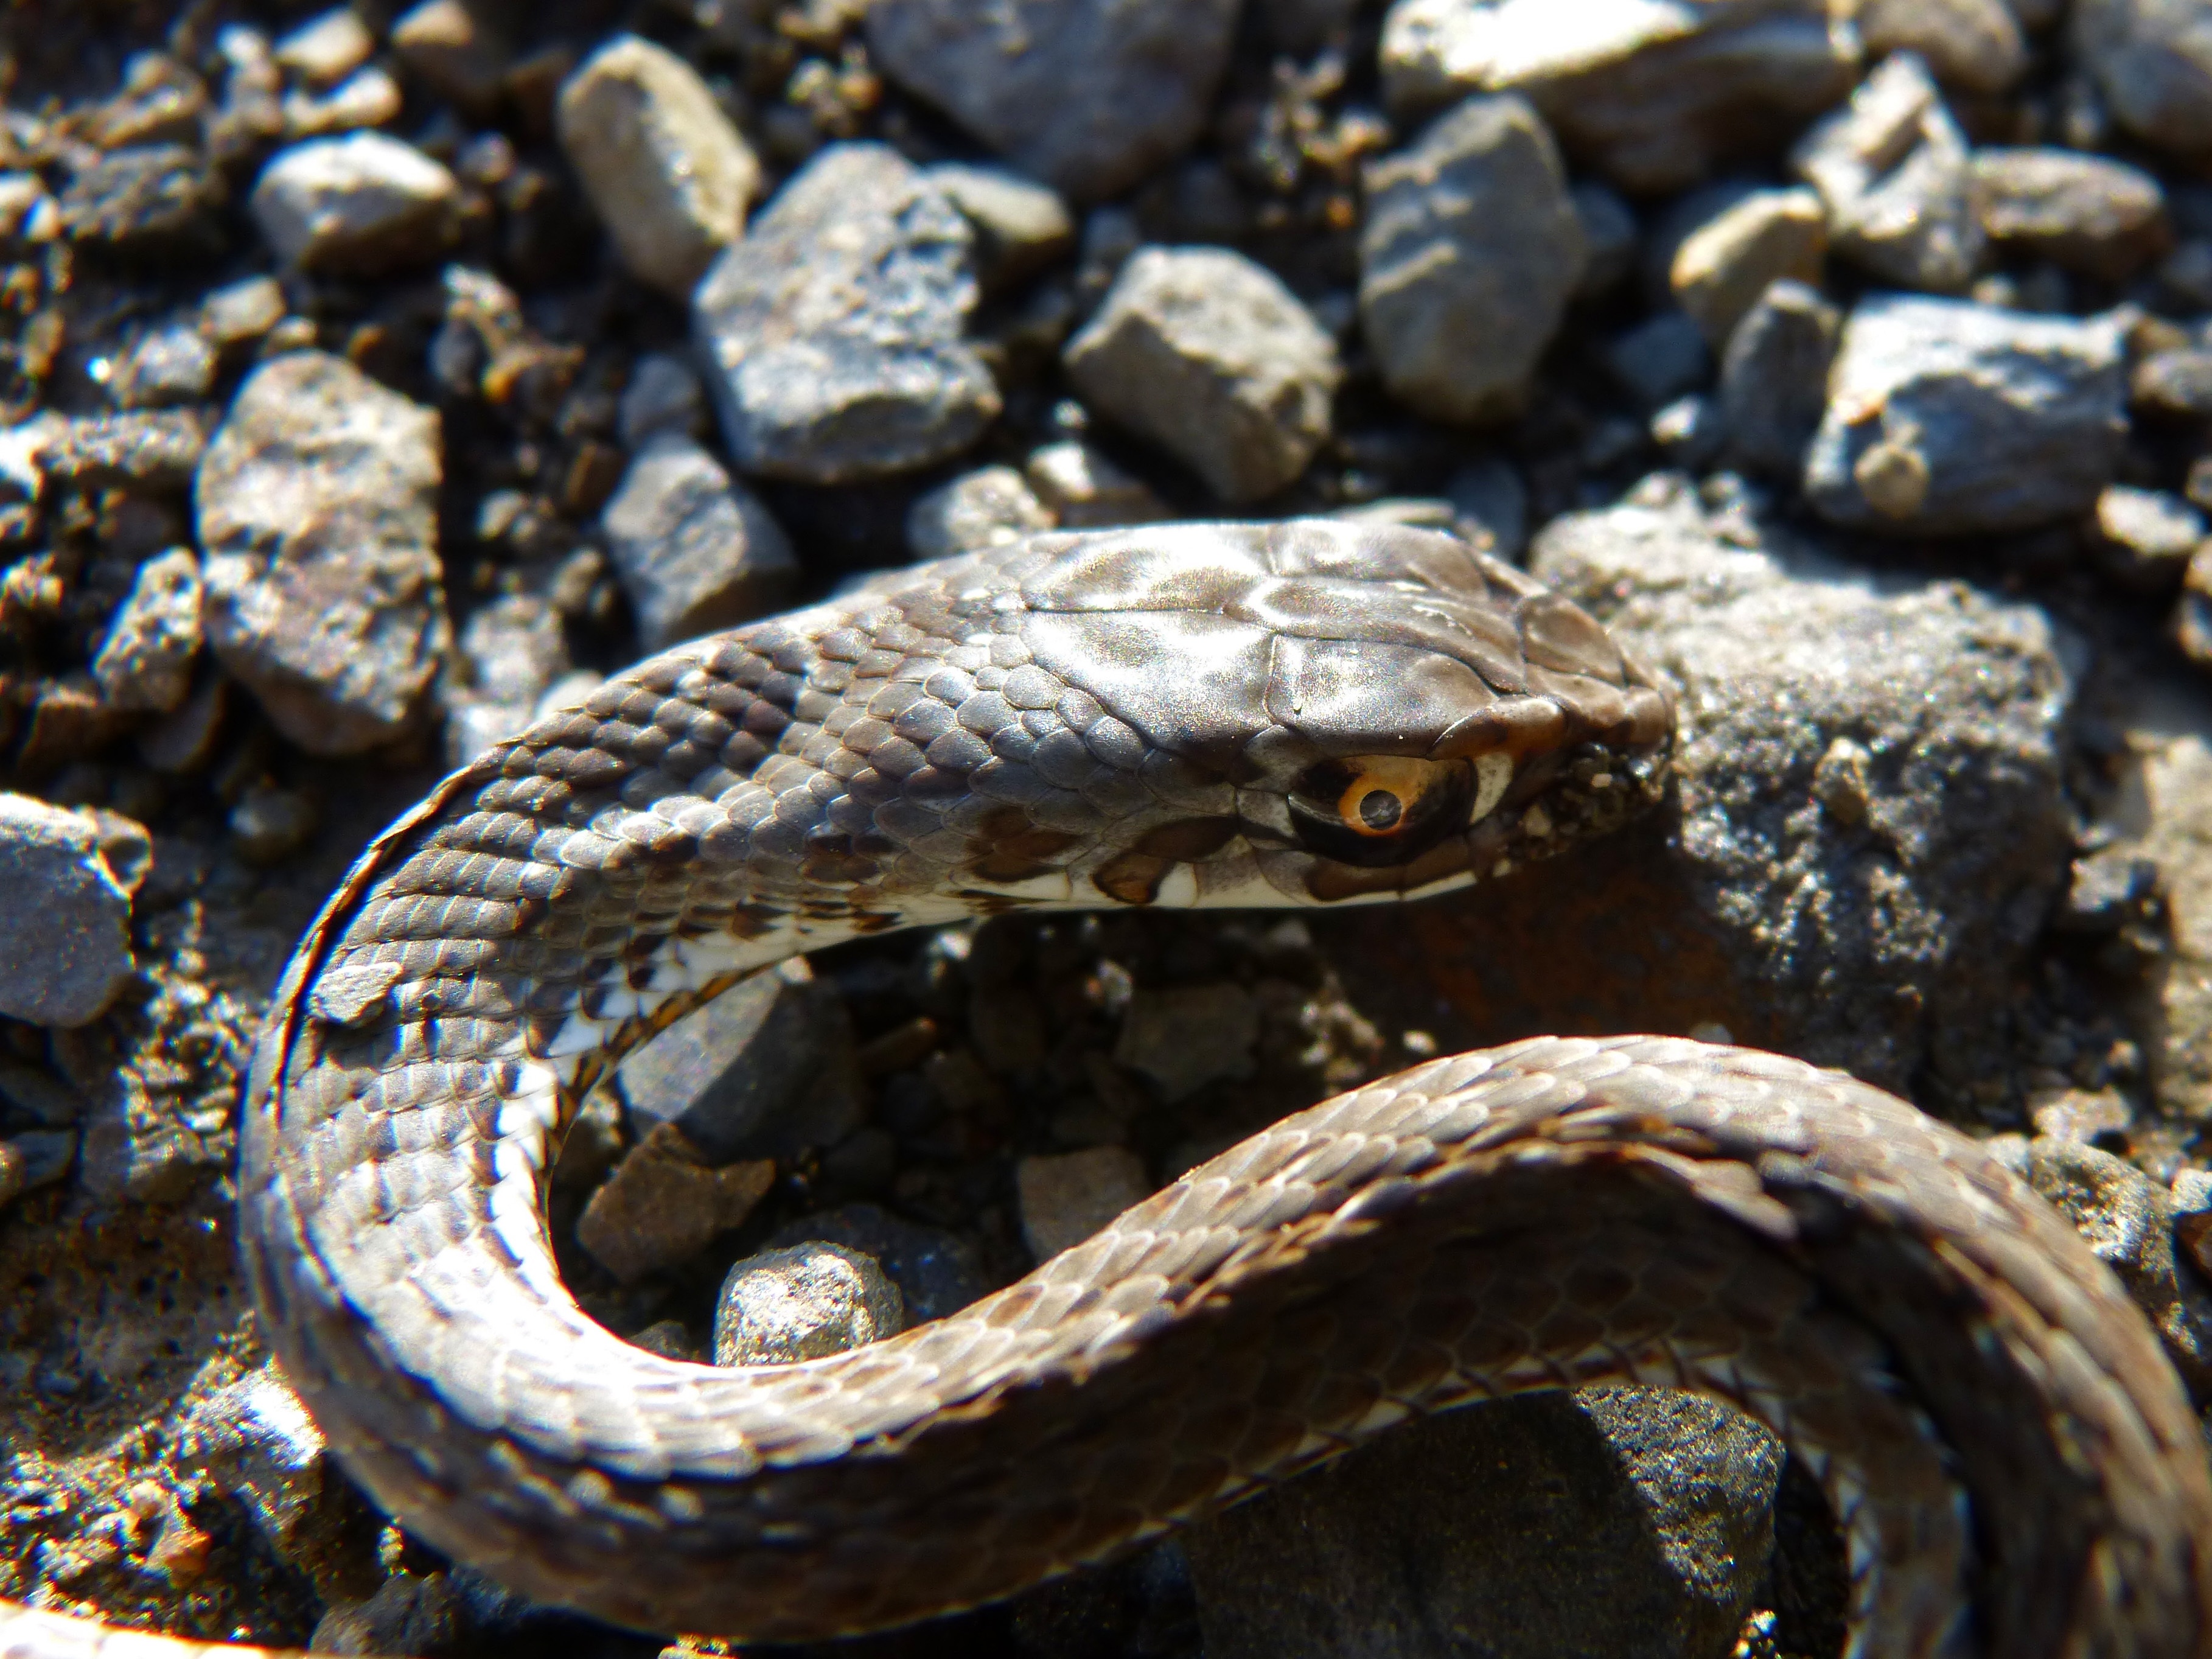
wildlife, reptile, fauna, close up, snake, vertebrate, serpent, macro photography, grass snake, garter snake, colubridae, sidewinder, boa constrictor, scaled reptile, boas, hognose snake, coronella girondica, southern smooth snake